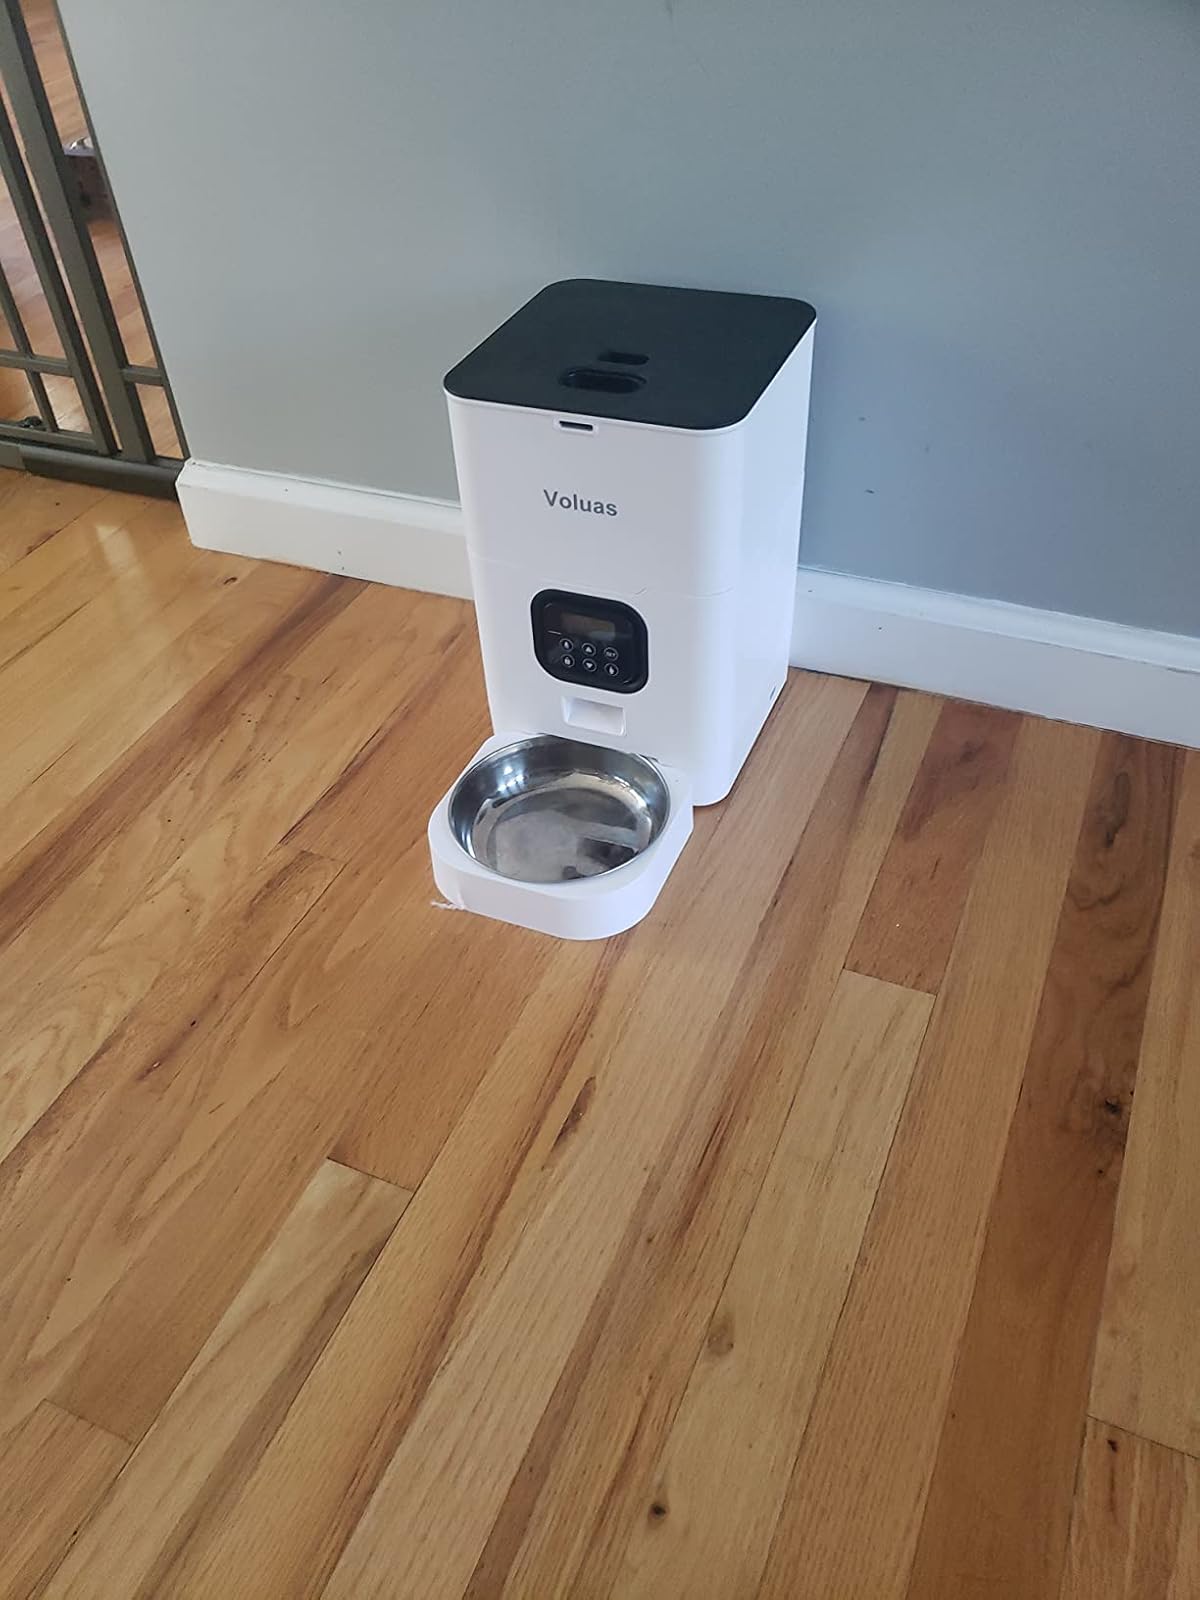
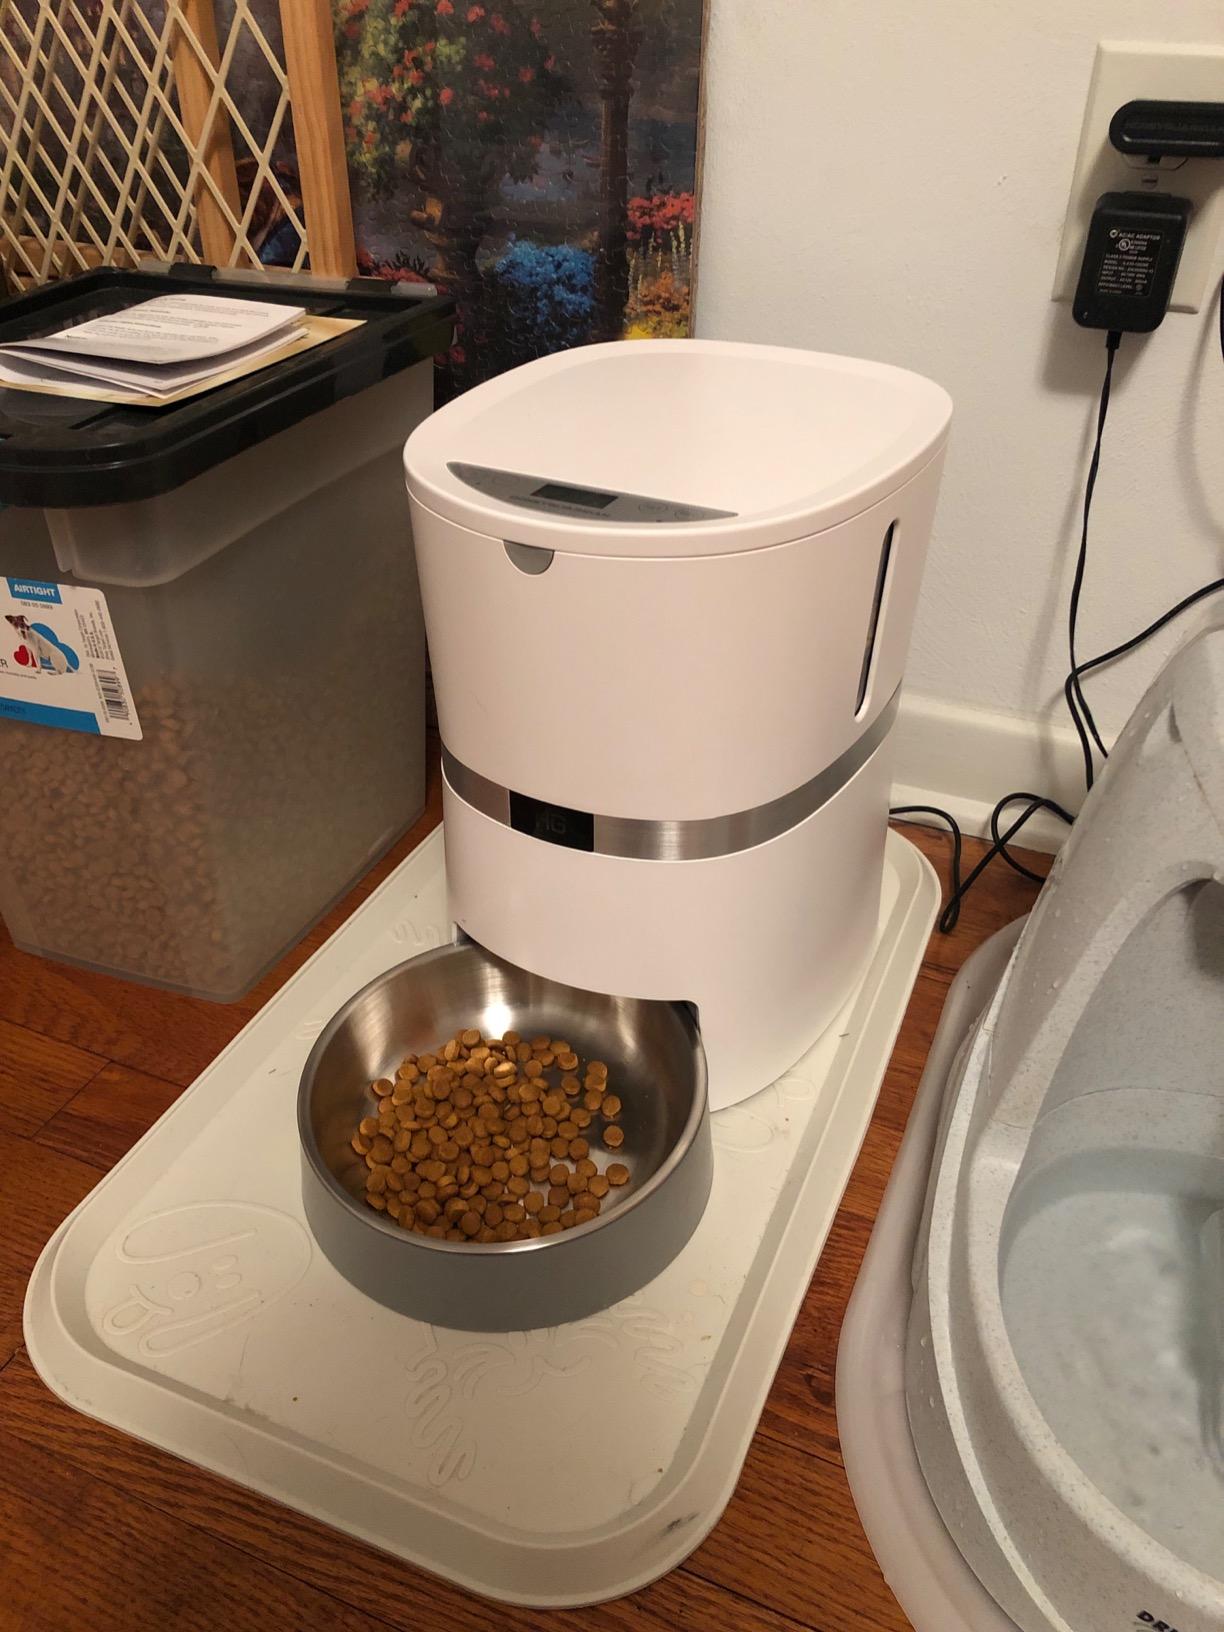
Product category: items_feeder
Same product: no